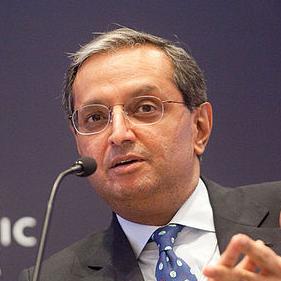
Age: 53